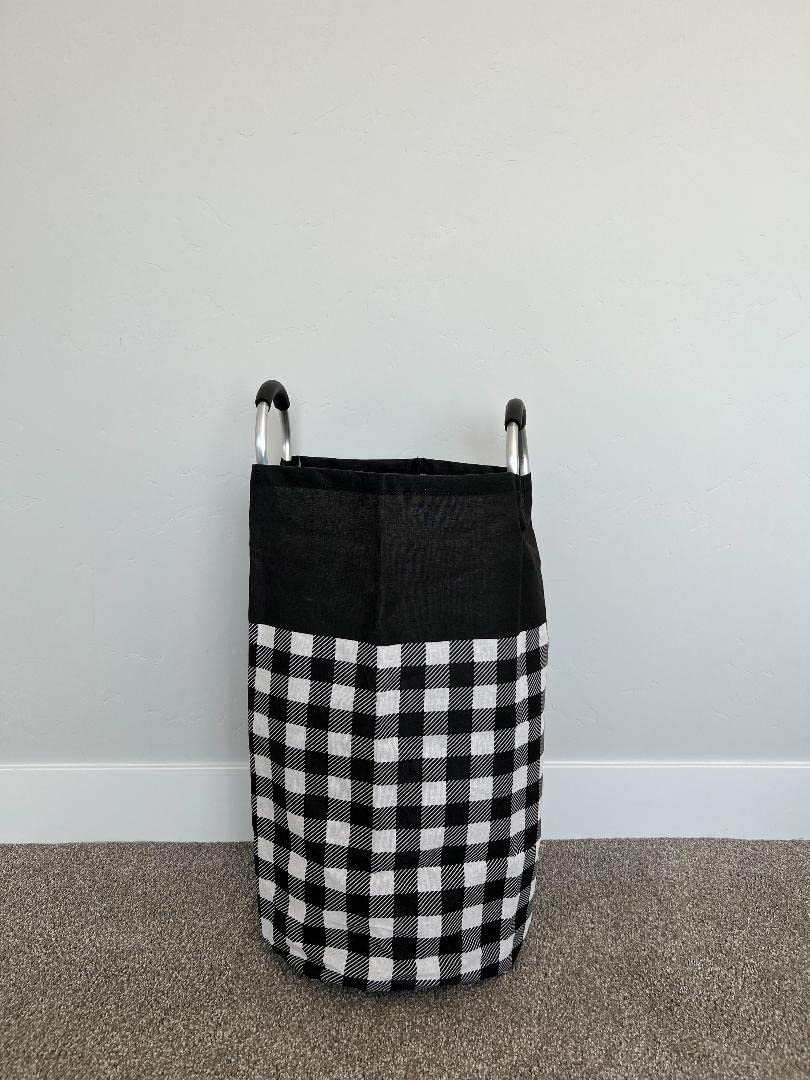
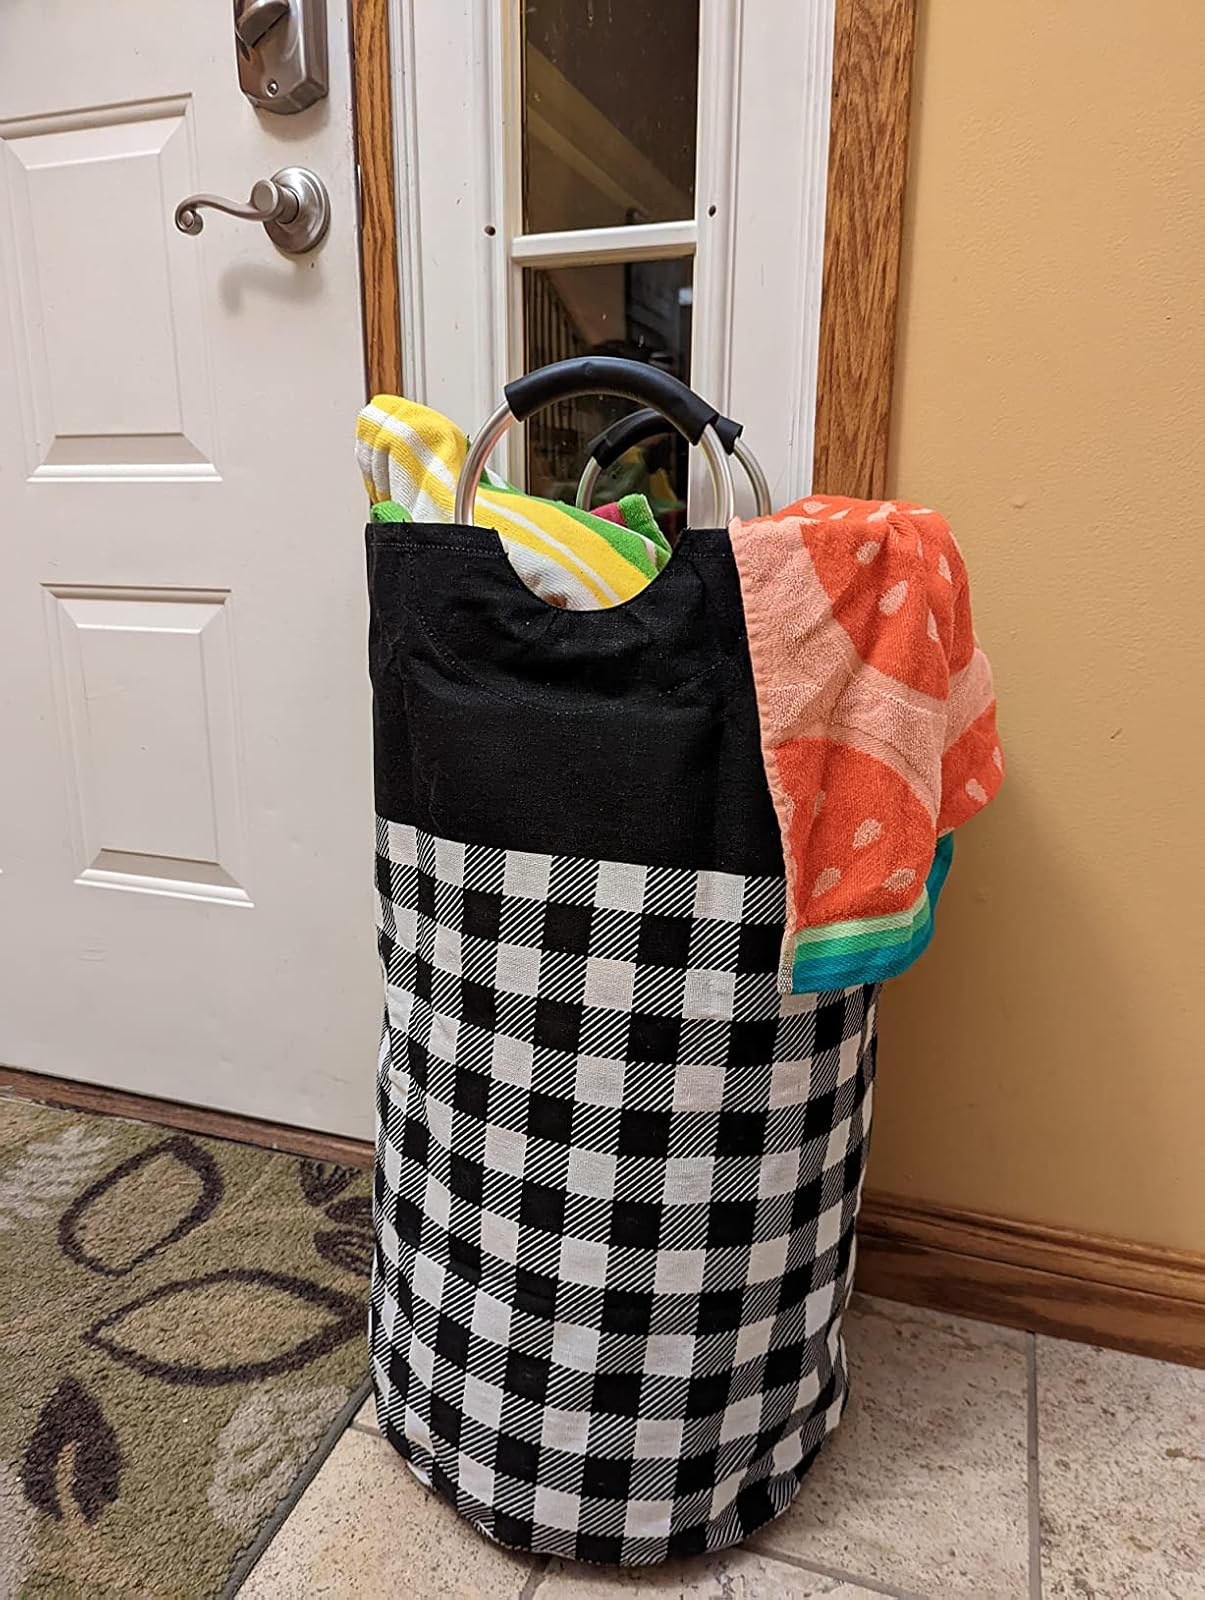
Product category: items_hamper
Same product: yes